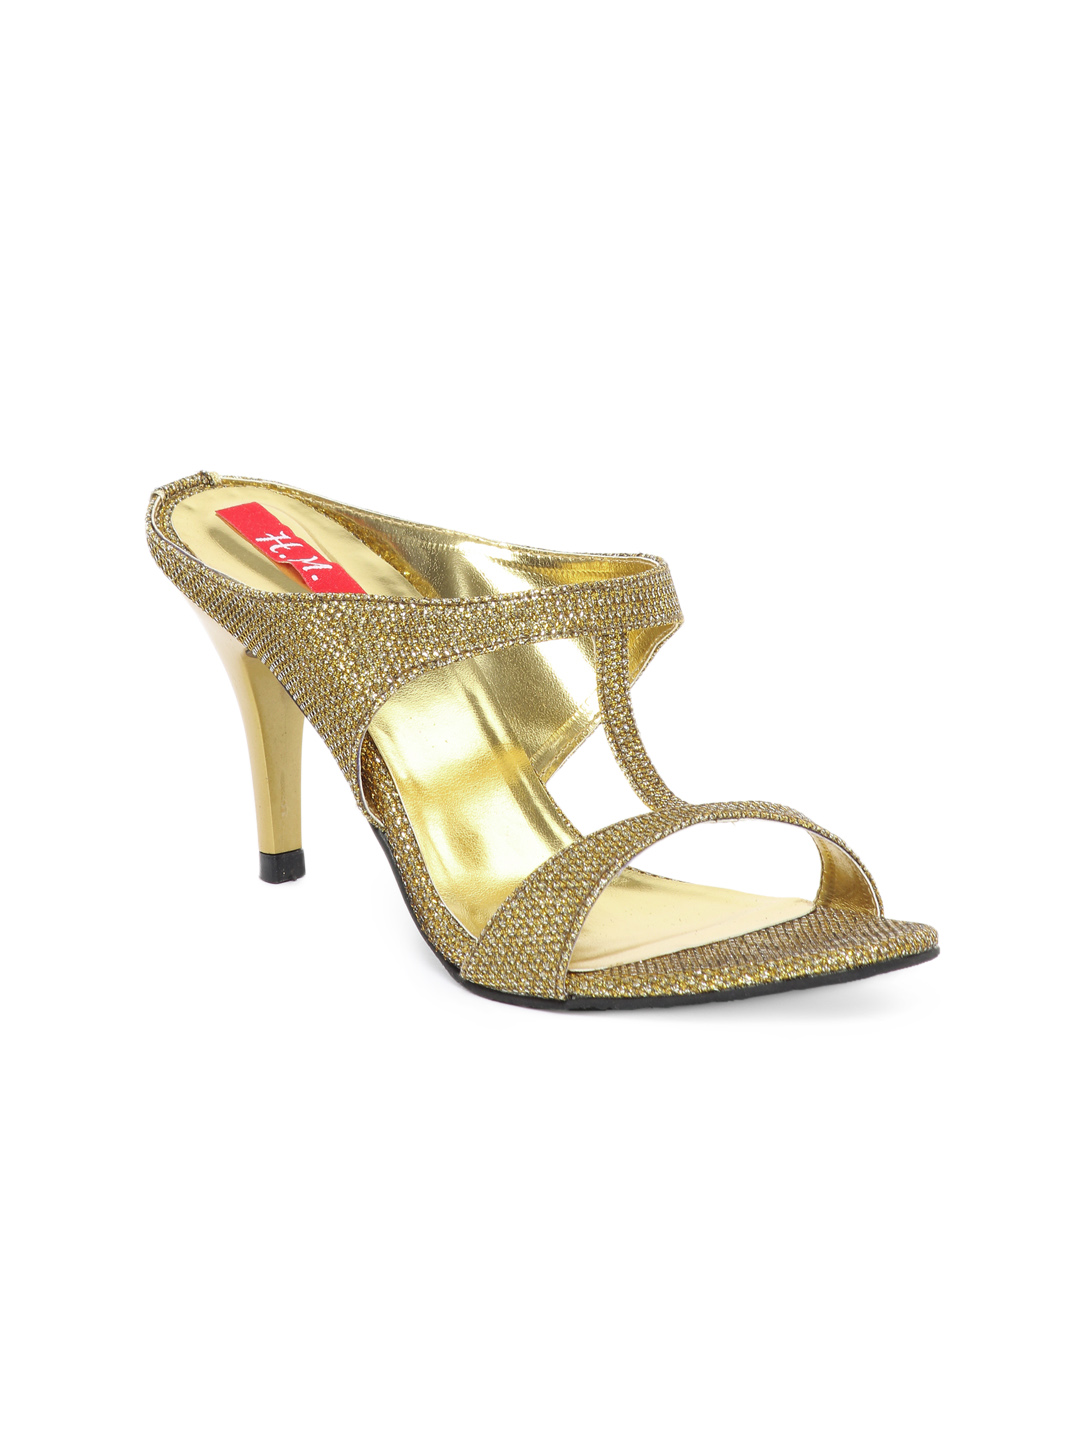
HM Women Golden Heels
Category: Footwear / Shoes / Heels
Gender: Women
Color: Gold
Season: Winter 2012
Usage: Casual